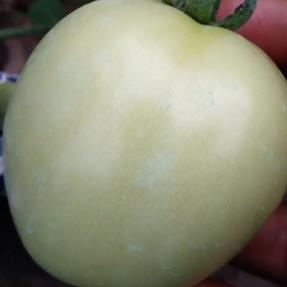
Crop: Tomato
Condition: healthy-fruit